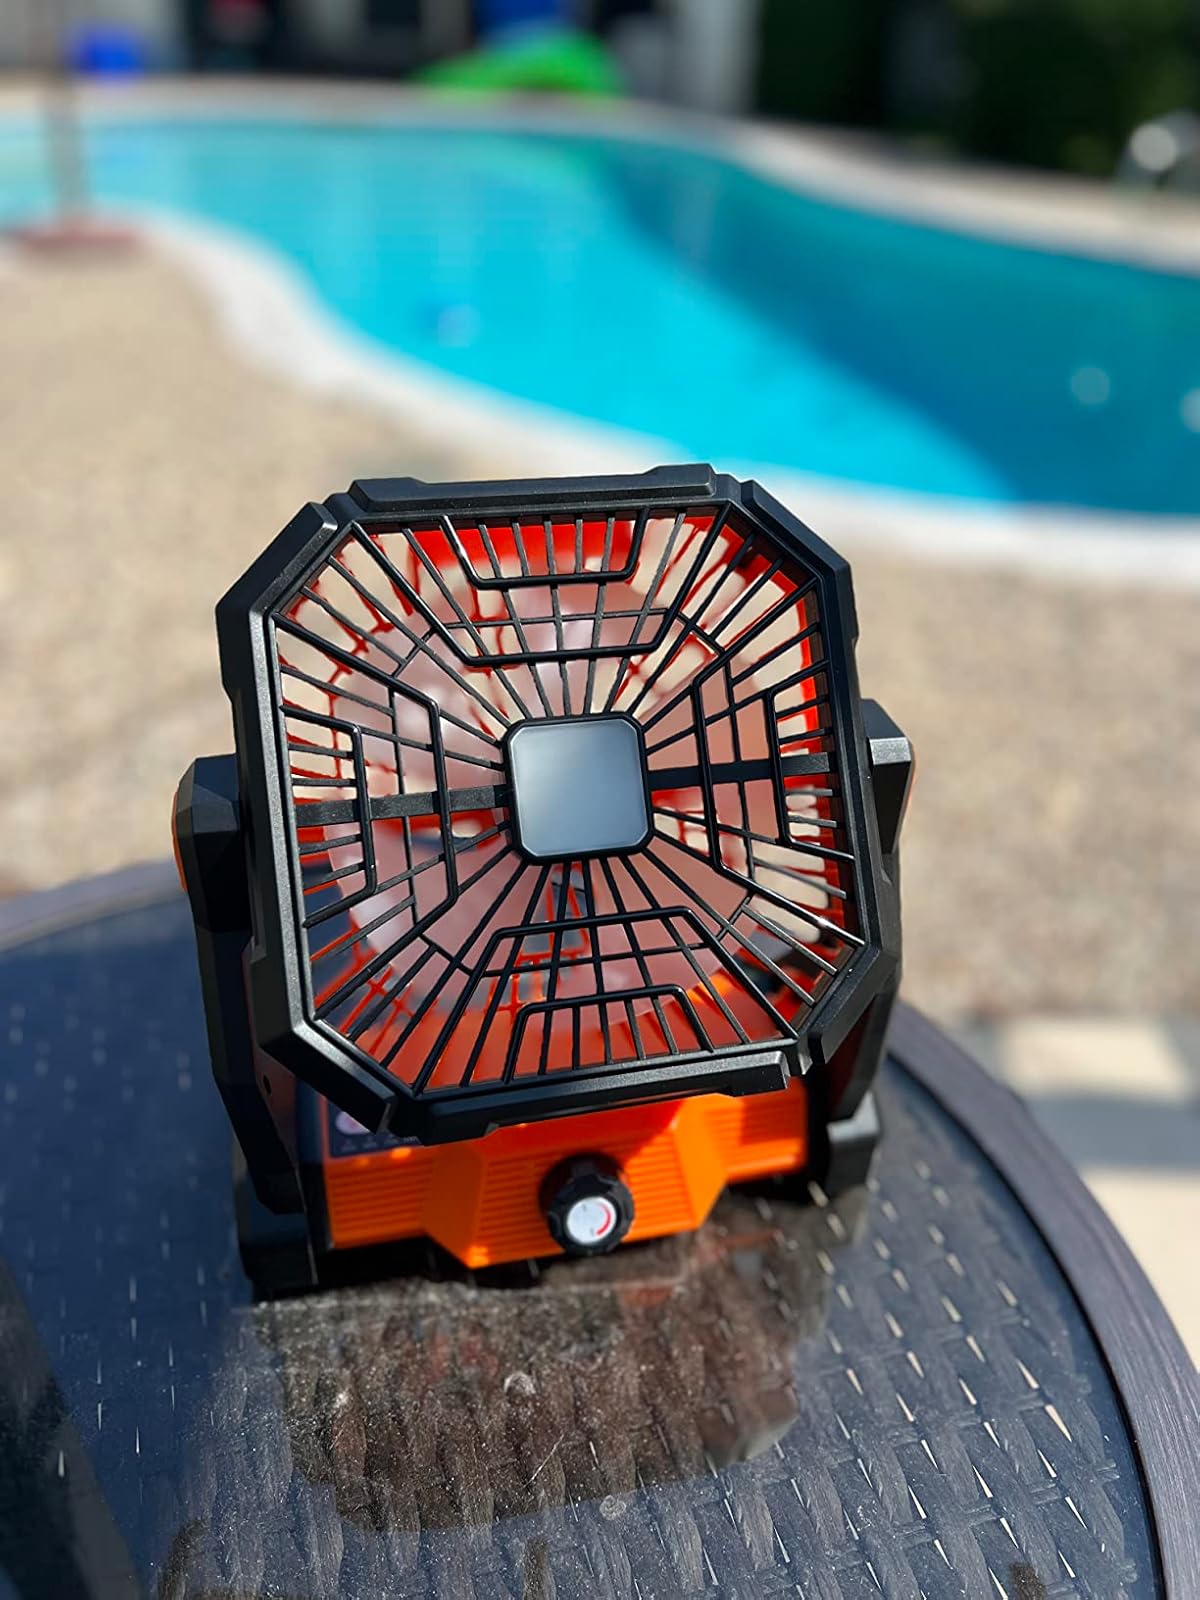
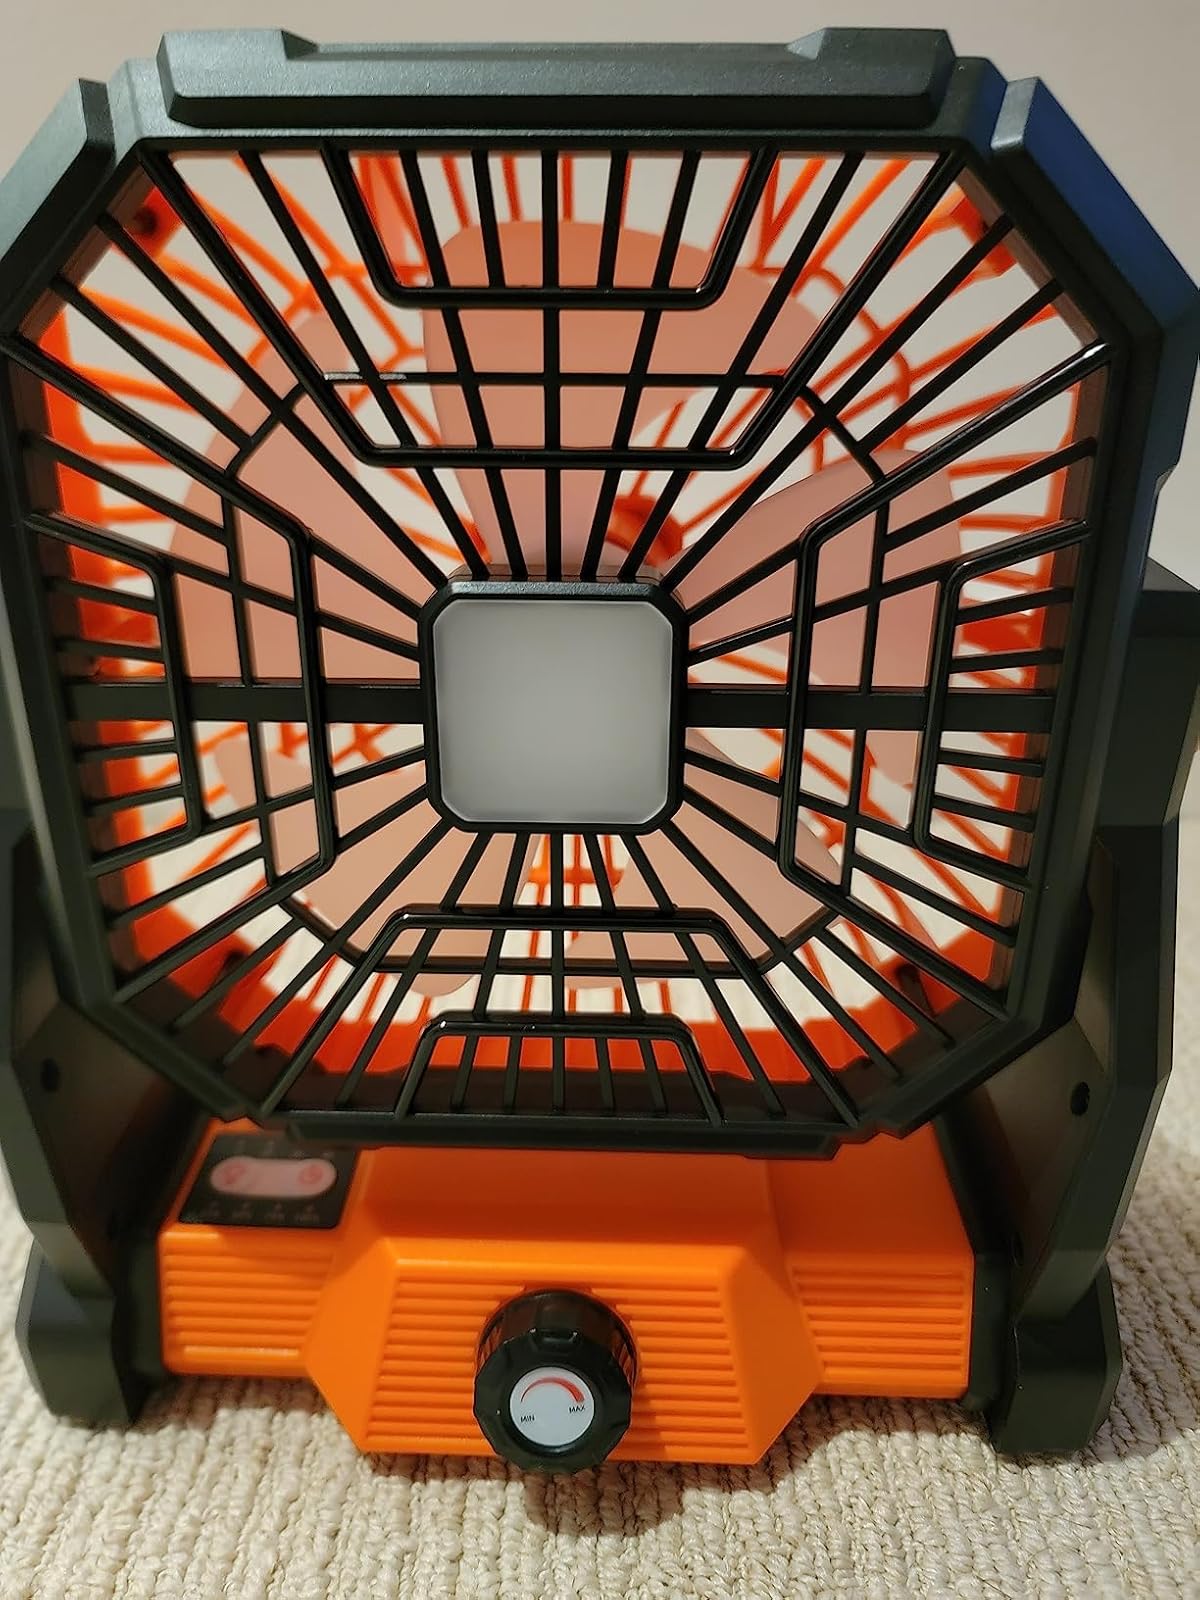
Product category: lantern
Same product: yes